China Spring, Texas

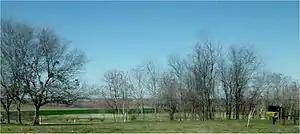
This spring is the China Spring community's namesake.

China Spring is a census-designated place in northwestern McLennan County, Texas, United States. It lies approximately twelve miles northwest of Waco, on Farm-to-Market Road 1637, and is part of the Waco Metropolitan Statistical Area.